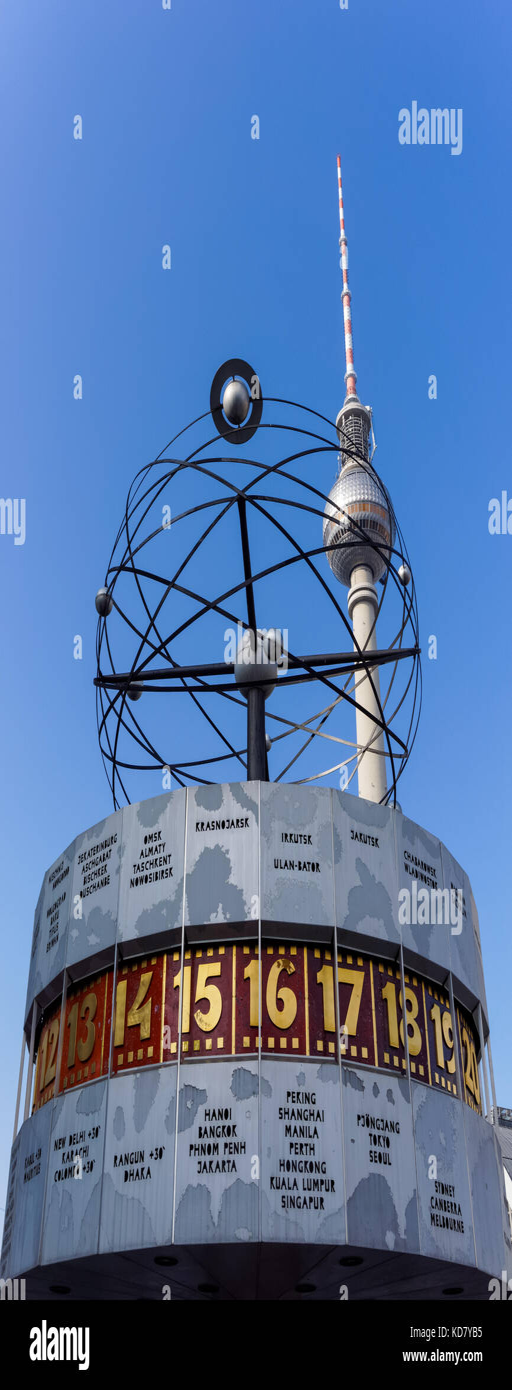
invention and the tv tower